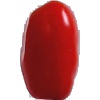
Label: Tomato 2